Varuvan Vadivelan

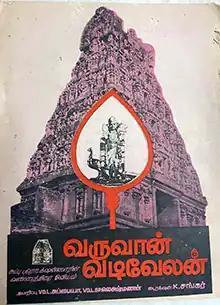
Poster

Varuvan Vadivelan is a 1978 Indian Tamil-language devotional film directed by K. Shankar. The film stars Jai Ganesh, R. Muthuraman, Vijayakumar, Jayachitra, Fatafat Jayalaxmi, Latha, Chandrakala and Padmapriya. It was released on 15 May 1978.